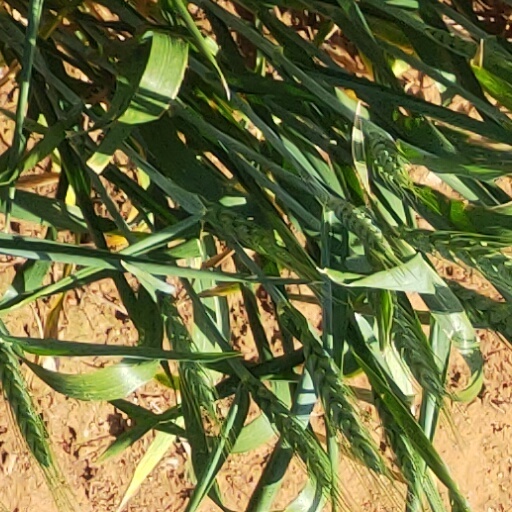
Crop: wheat